2010 NASCAR Corona Series

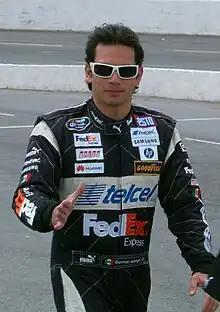
Germán Quiroga, the 2010 NASCAR Mexico champion

The 2010 NASCAR Corona Series was the seventh season of the Corona Series, which was organized by NASCAR Mexico. The season was composed by fourteen races. Aguascalientes was venue of the kickoff and the final event. Germán Quiroga won his second championship in row.